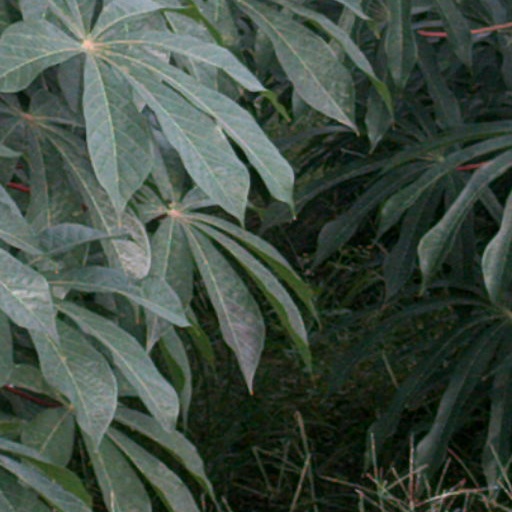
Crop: cassava